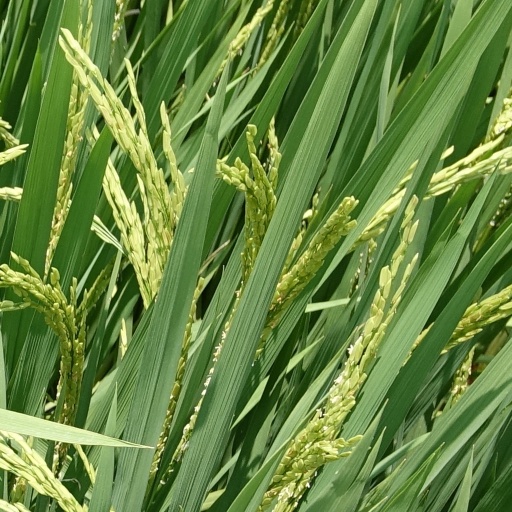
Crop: rice